Ancient Celtic women

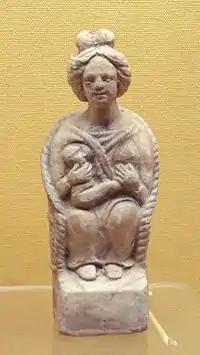
Matrona (National Archaeology Museum, England)

In the mainland Celtic area, a great number of goddesses are known; on account of the lack of political unity of the Celts, they seem to have been regional deities. Unlike the Greeks and Romans, the Celts never had a single pantheon, although the Romans attempted to connect them up on the basis of their functions, through the Interpretatio Romana. The mother goddesses which had great importance in Celtic religion were also united in this way under the names Matres and Matronae.